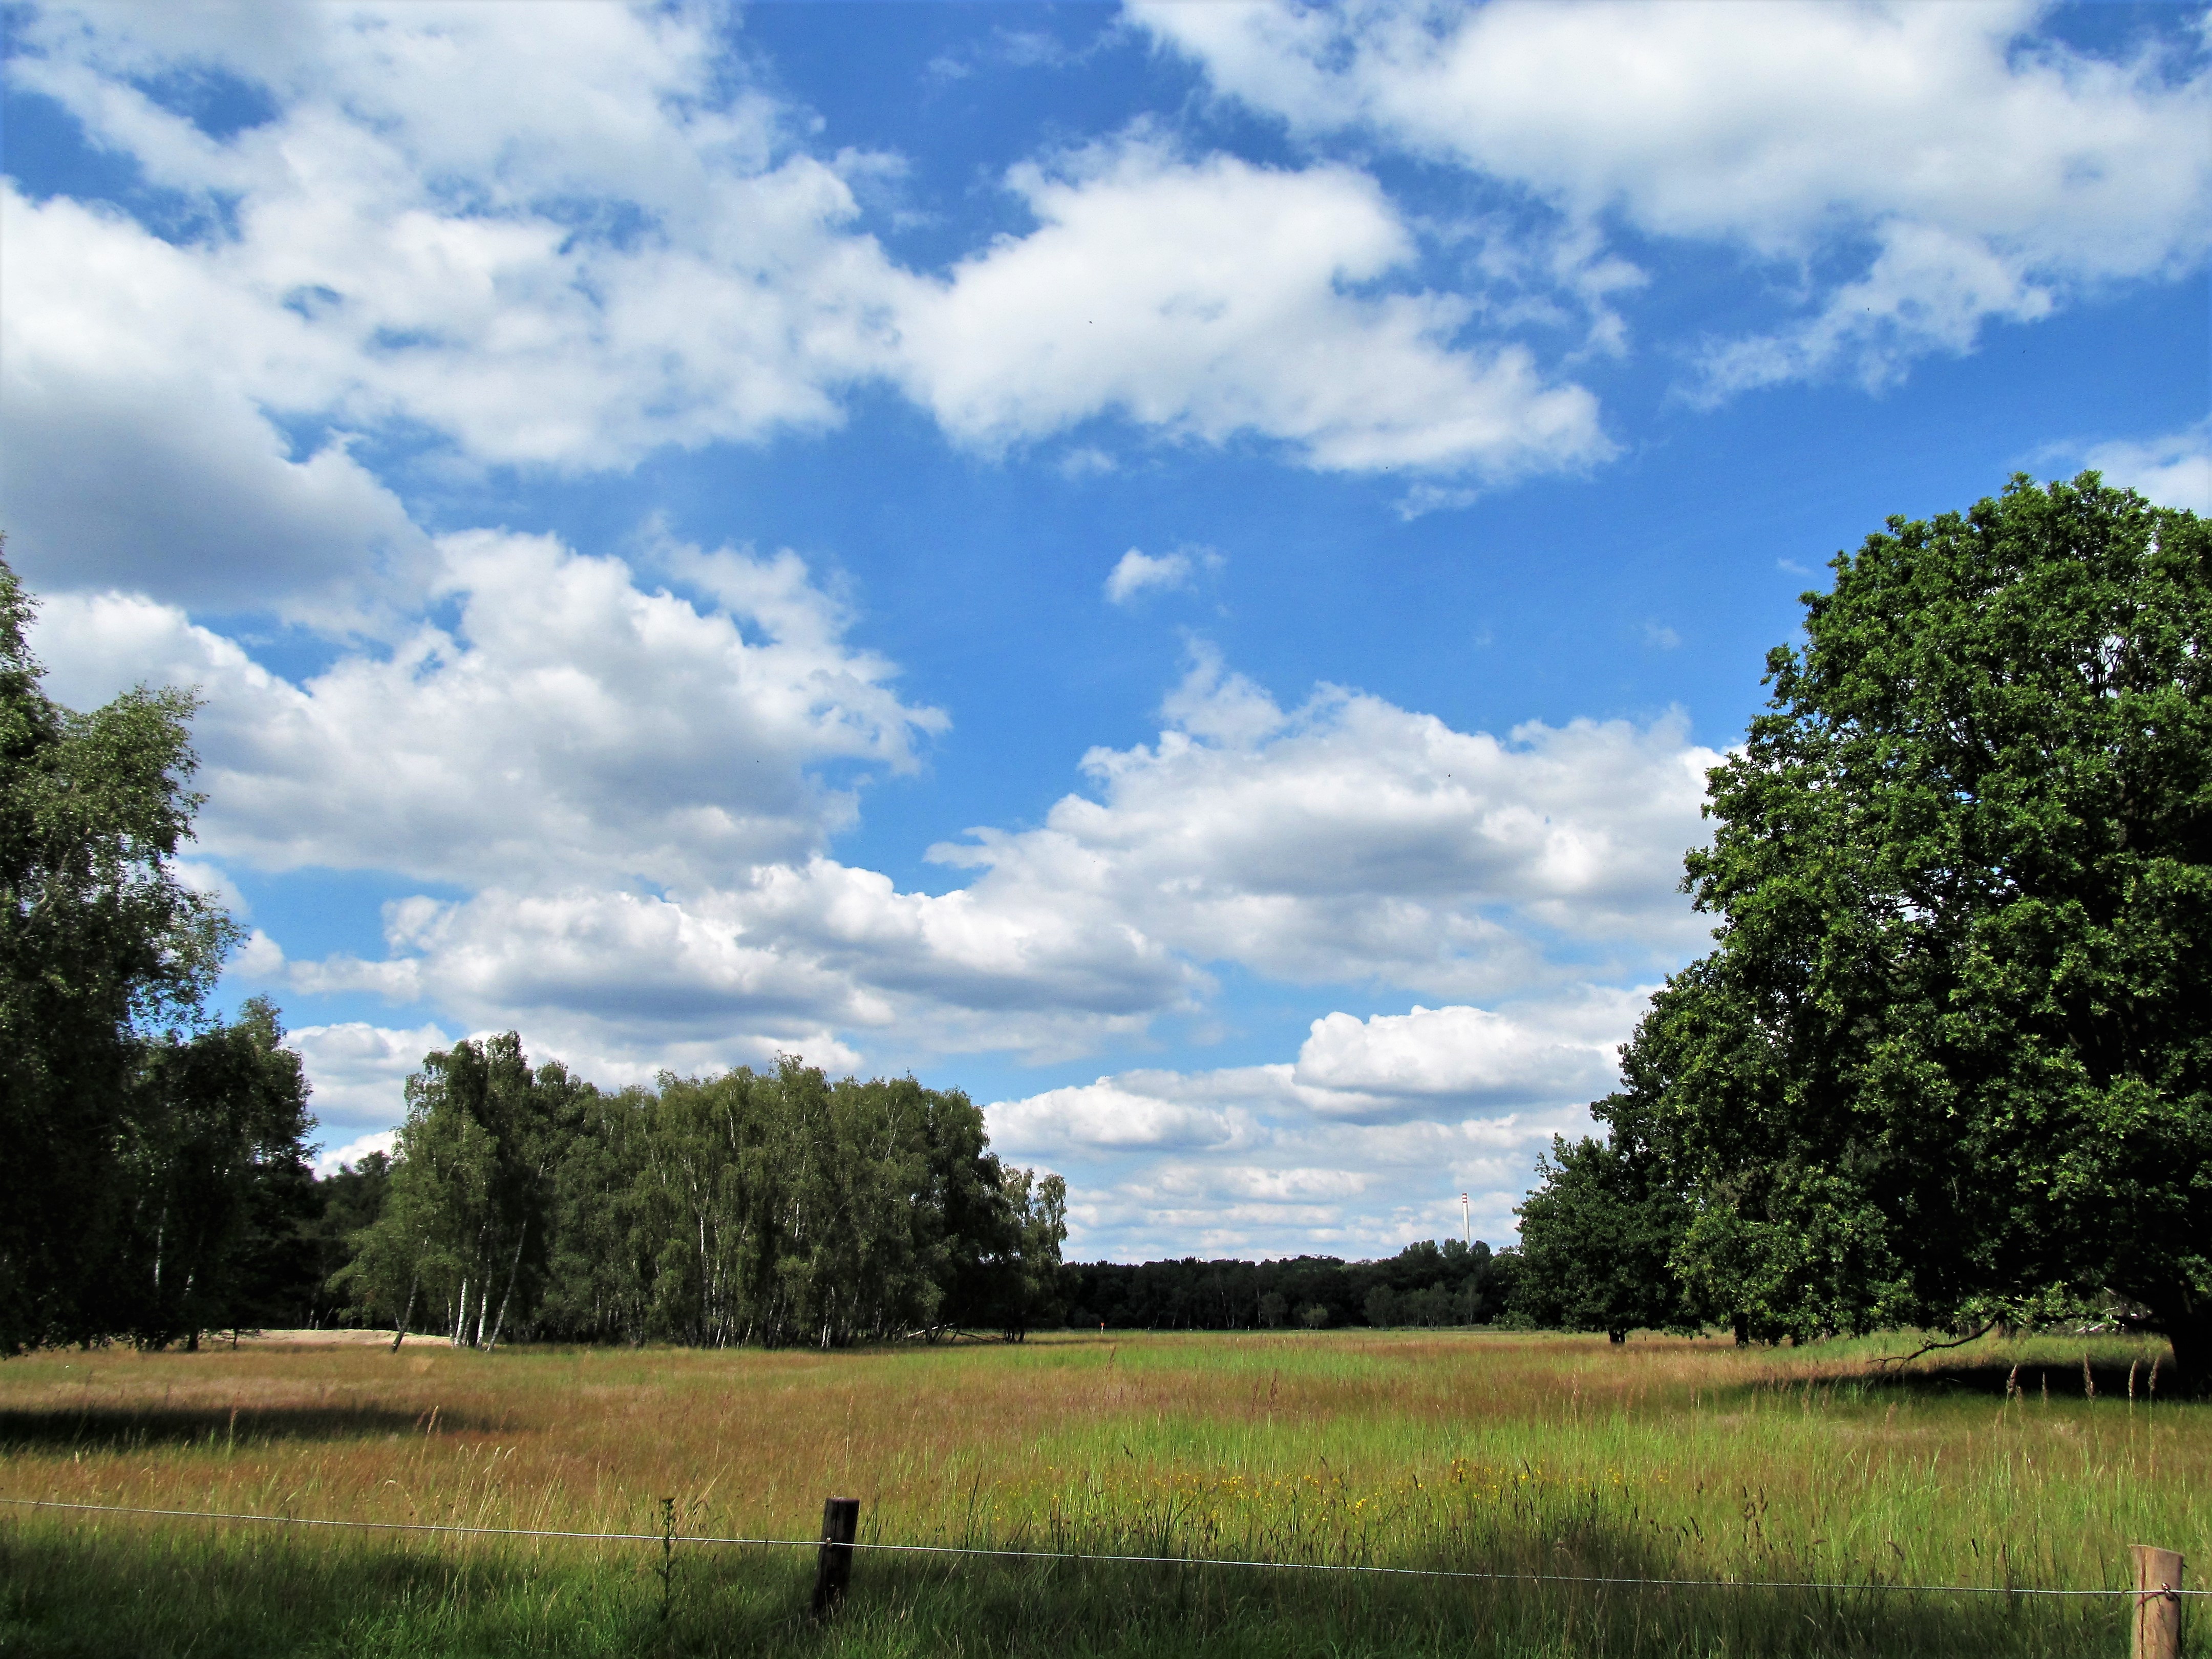
tree, meadow, heather, sky, cloud, natural landscape, nature, grassland, cumulus, daytime, pasture, green, natural environment, field, grass, plain, nature reserve, prairie, rural area, landscape, grass family, land lot, meteorological phenomenon, spring, horizon, sunlight, woody plant, summer, plant, savanna, farm, forest